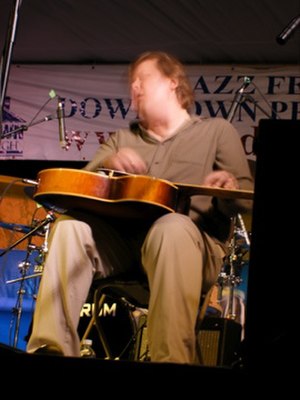
Jeff Healey
Jeff Healey i 2007
Norman Jeffrey Healey var en canadisk blues-rock-guitarist.